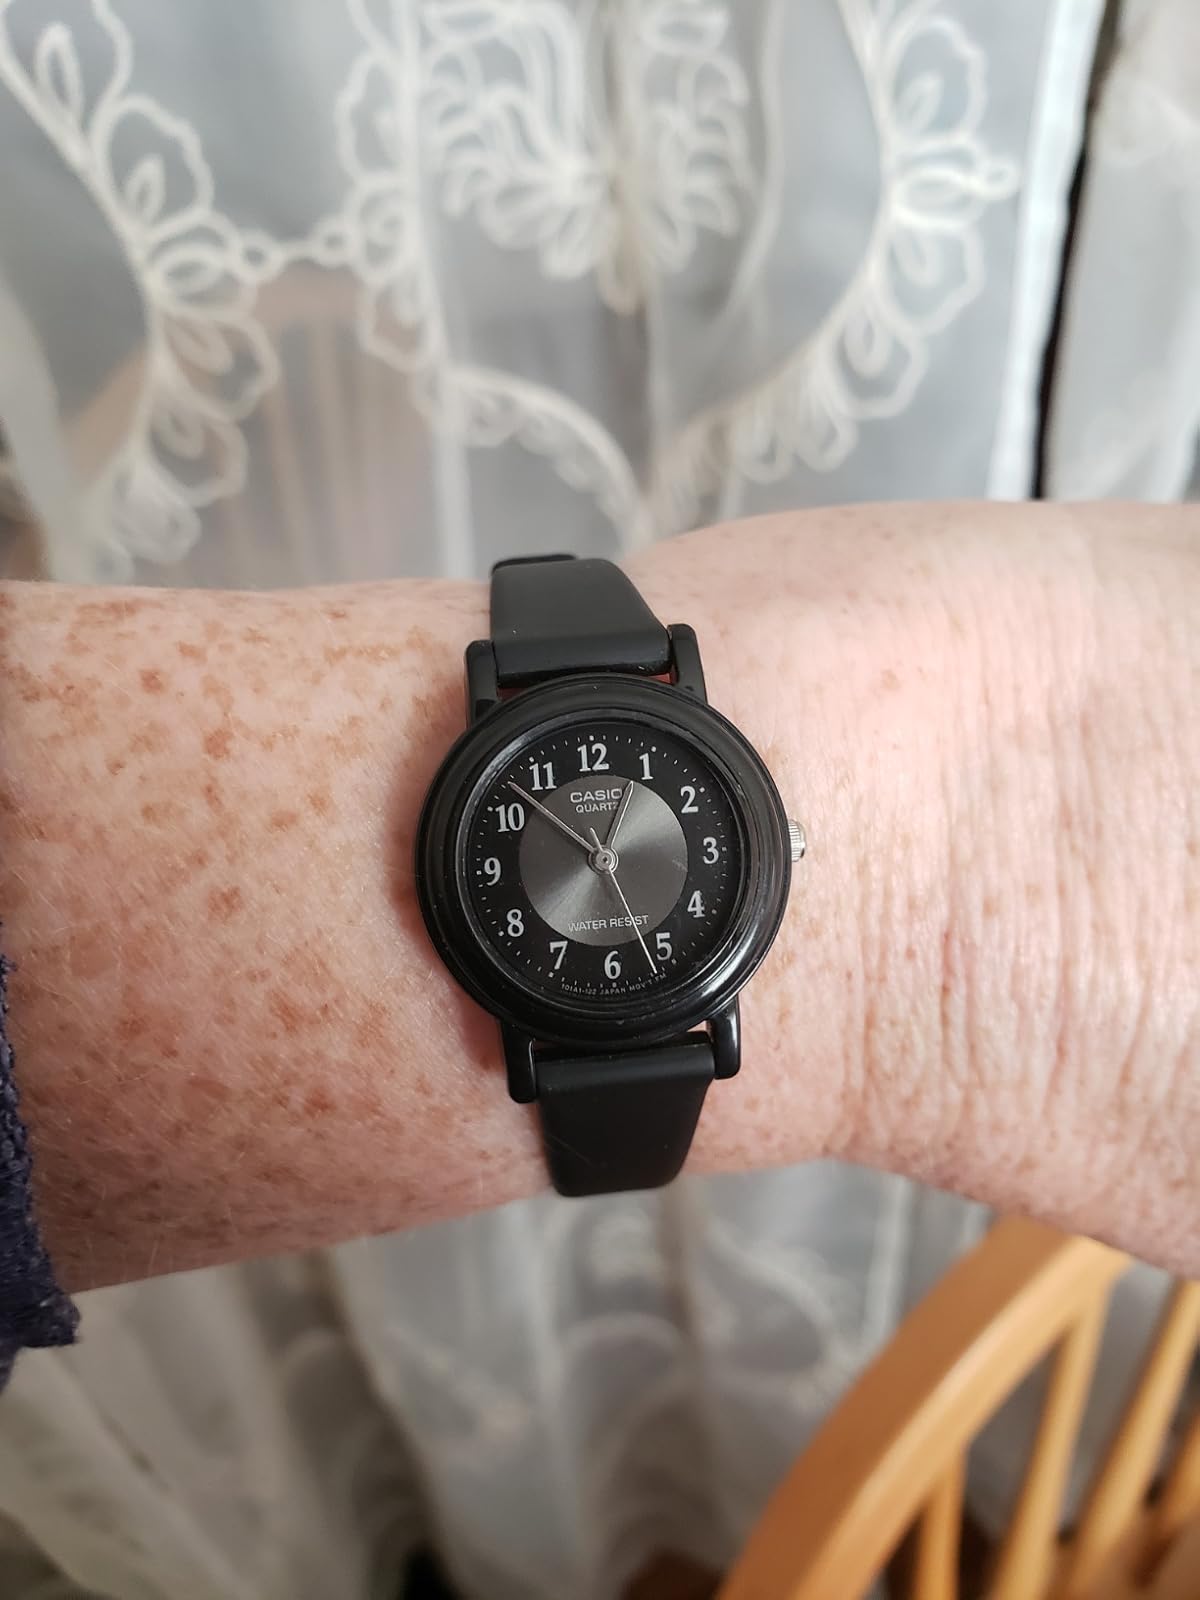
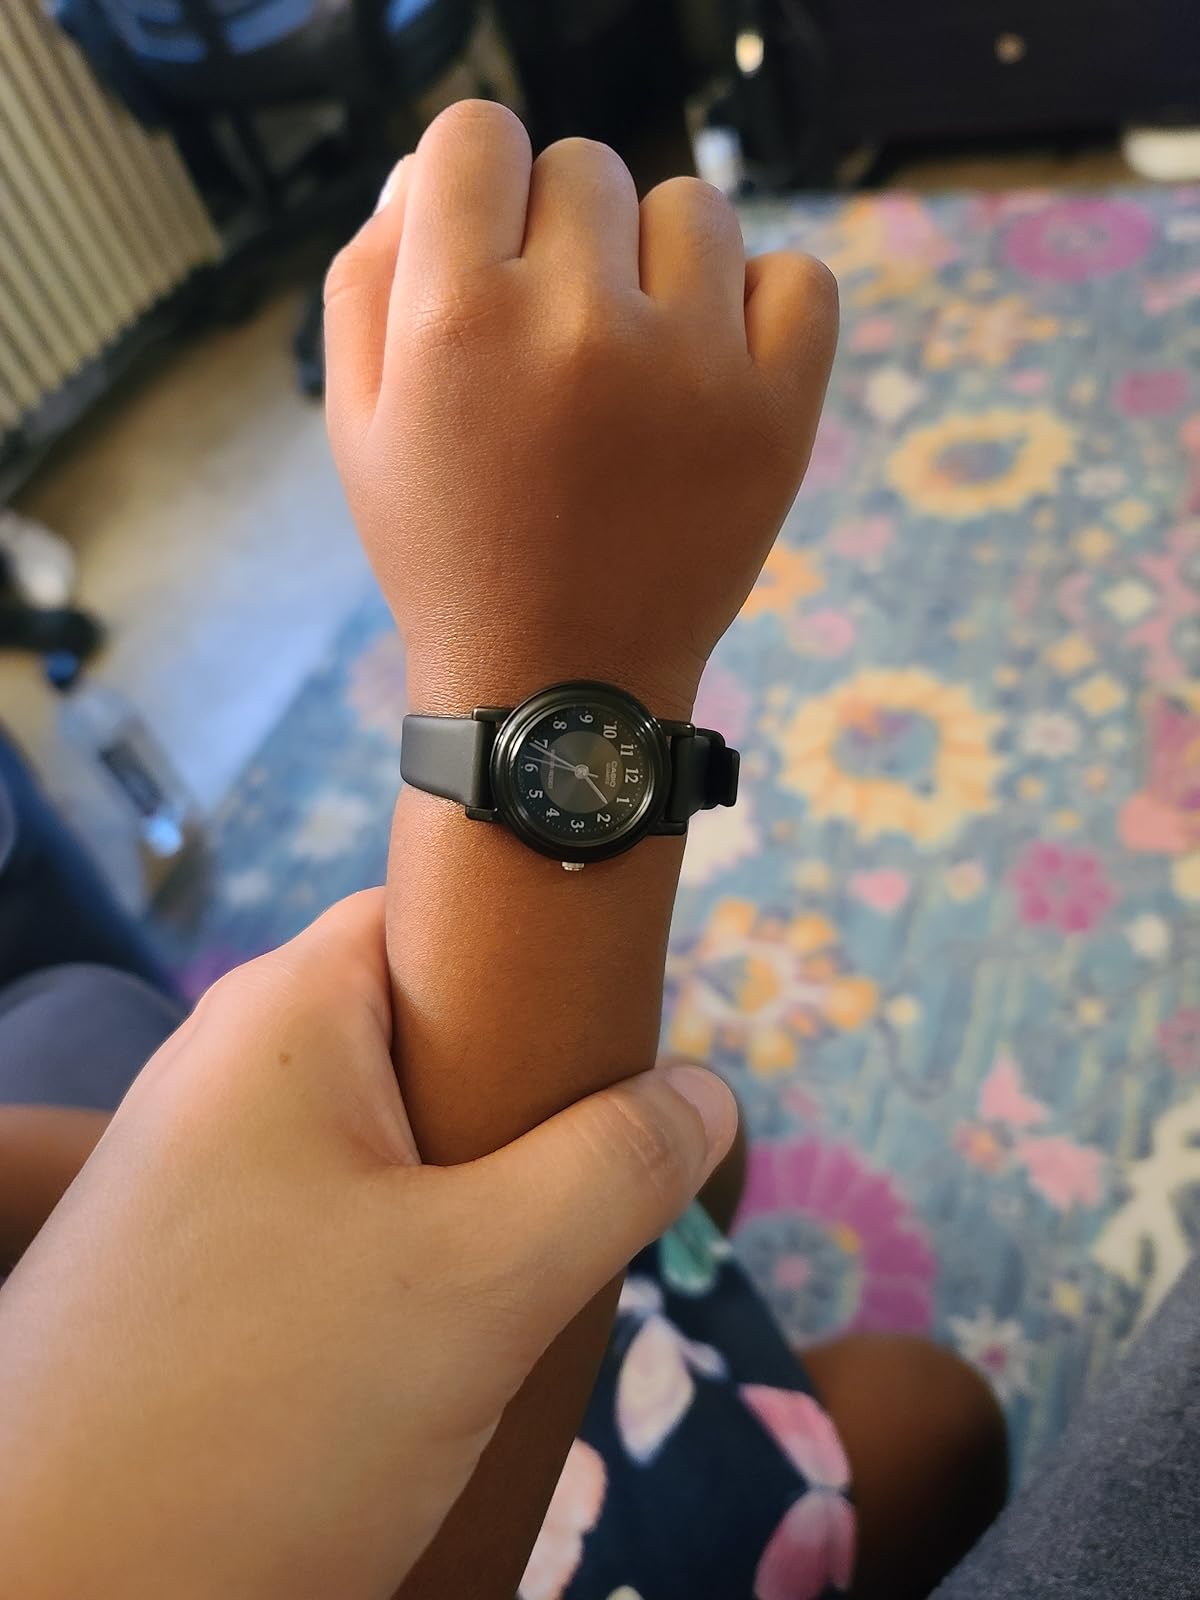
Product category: accessories_watch
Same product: yes